Croydon Exp07

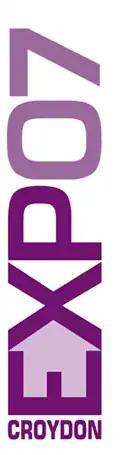
The Logo for the Croydon Exp07 event

The Croydon Exp07 was a series of events held from 2007, aimed at business and residents in the London Borough of Croydon, UK to demonstrate the £2bn of development projects planned for Croydon in the next 10 years. It is part of the Croydon Vision 2020 regeneration programme. The council-backed scheme hoped to interest investors to fund part of the regeneration projects around Croydon, and help to establish Croydon as "London's Third City" Croydon has applied for city status twice but failed. If it had succeeded, the borough would have become the City of Croydon, like the City of Westminster.